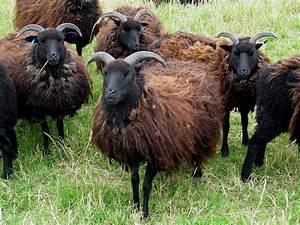
sheep